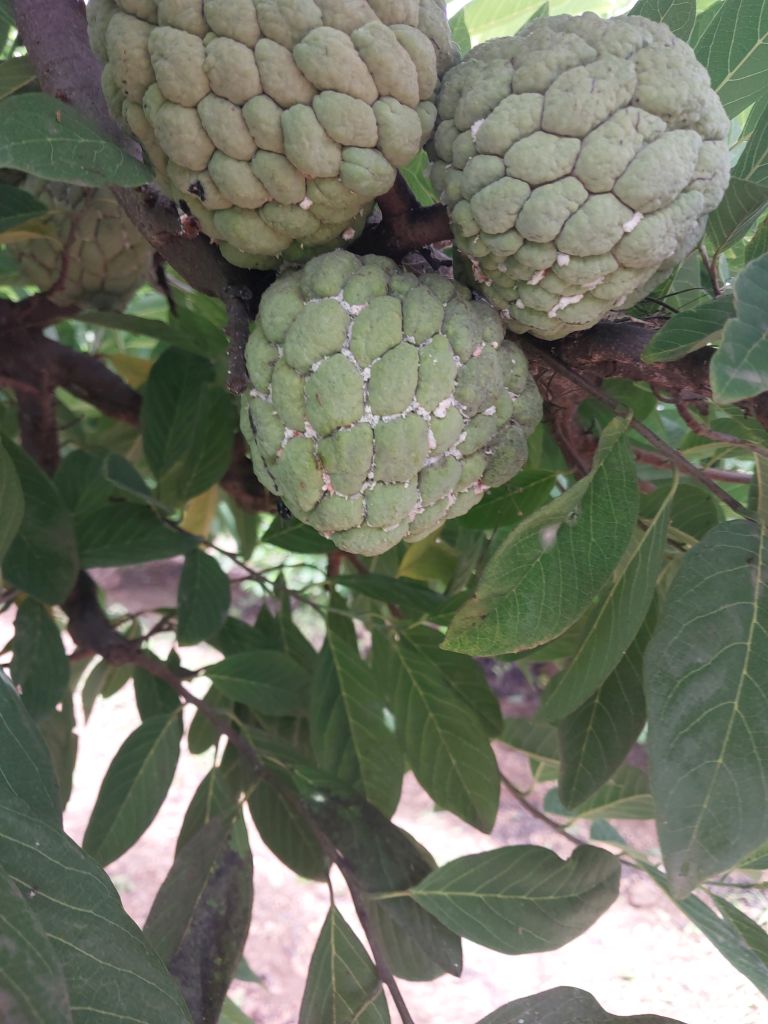
Disease label: Mealy Bug